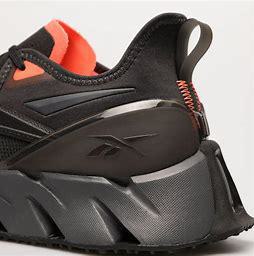
Brand: Reebok
Model: ZIG Kinetica